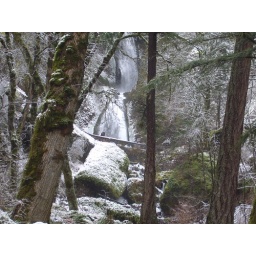
White water in the forest